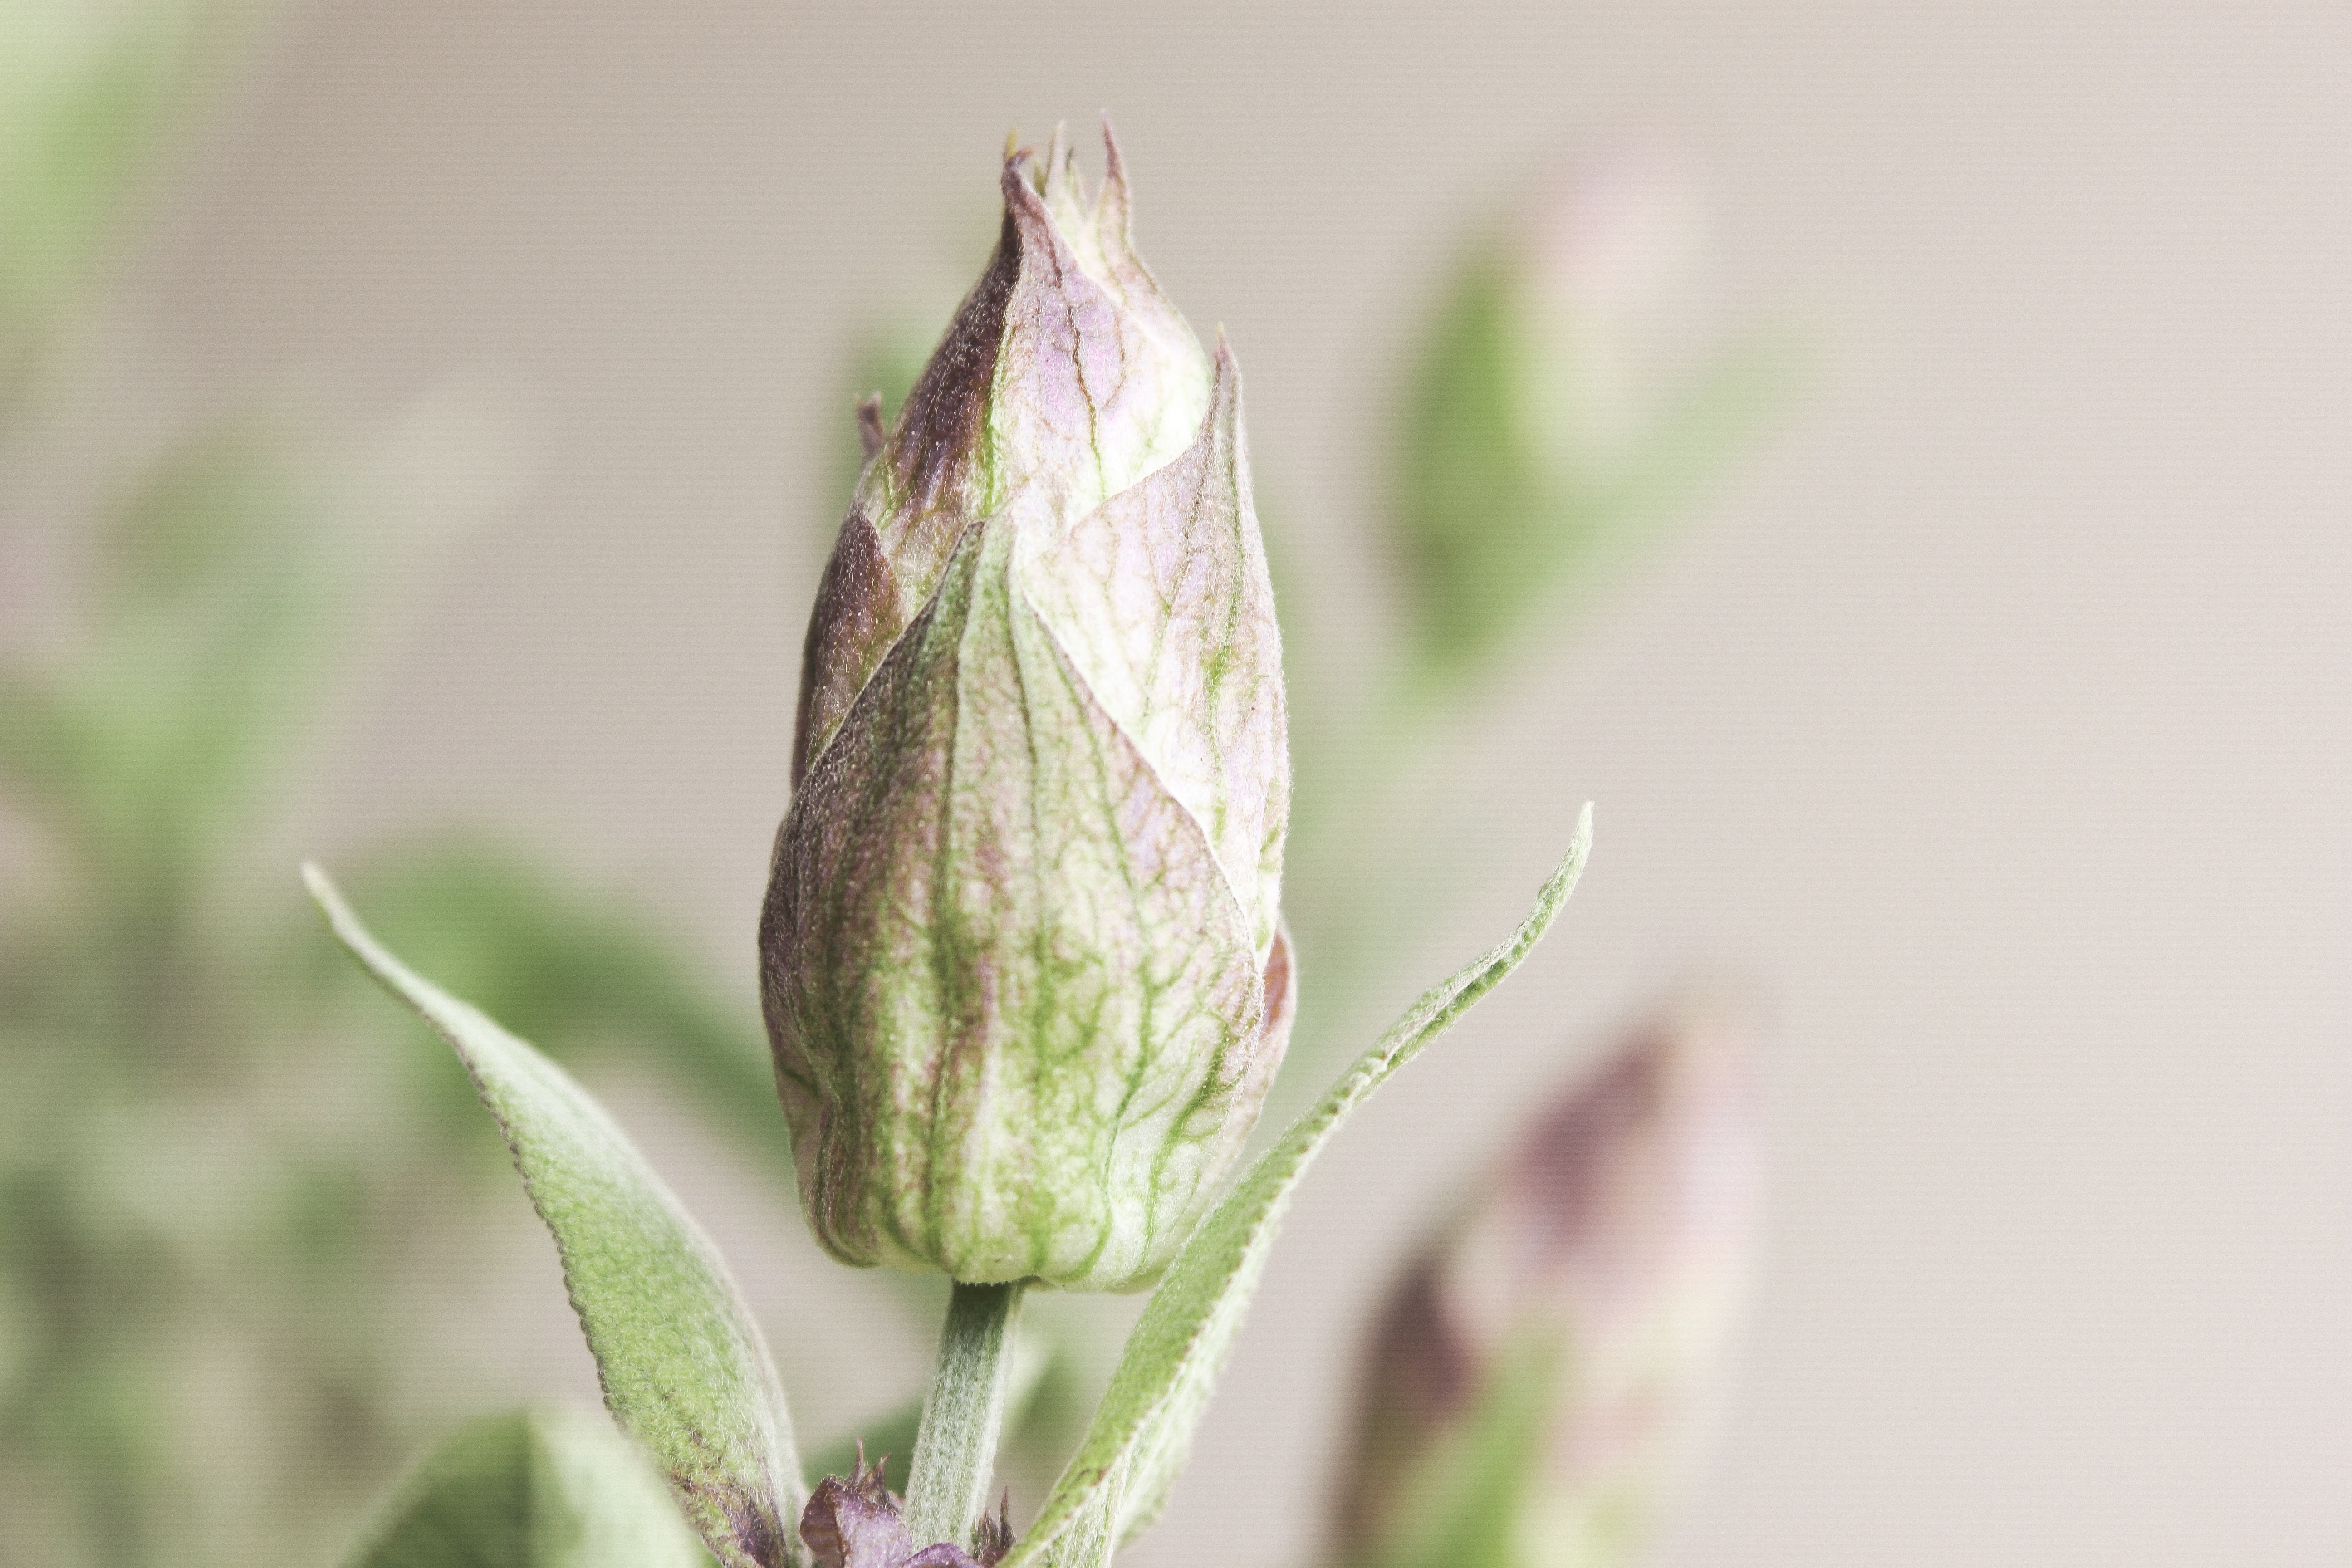
nature, blossom, plant, photography, vintage, stem, leaf, flower, petal, bloom, spring, green, herb, botany, garden, flora, perennial, botanical, wildflower, close up, sage, salvia, bud, flowering, aromatic, macro photography, flowering plant, dusky pink, sage flower, grass family, plant stem, land plant